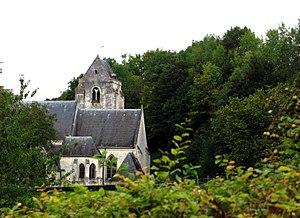
L'église Saint-Pierre de Fieffes est située dans le centre du village de Fieffes, sur le territoire de la commune de Fieffes-Montrelet, dans le département de la Somme, au nord-ouest d'Amiens.
Fieffes-Montrelet est une commune française située dans le département de la Somme, en région Hauts-de-France.